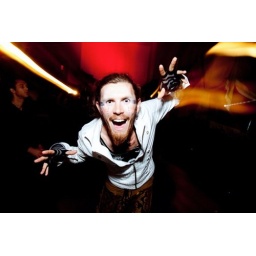
robin in house of mirrors